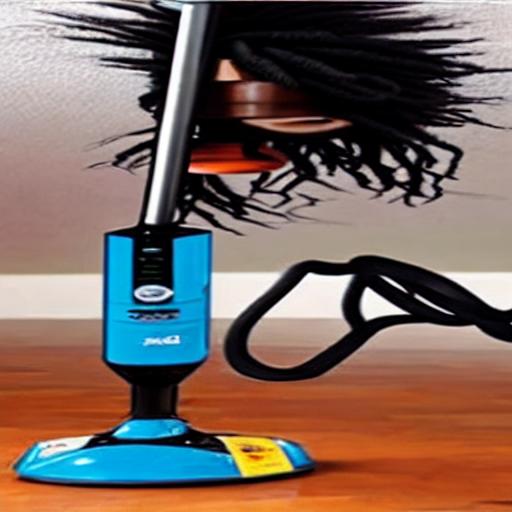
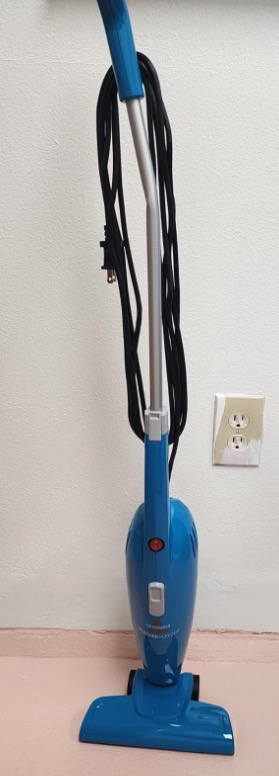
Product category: items_vacuum
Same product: no